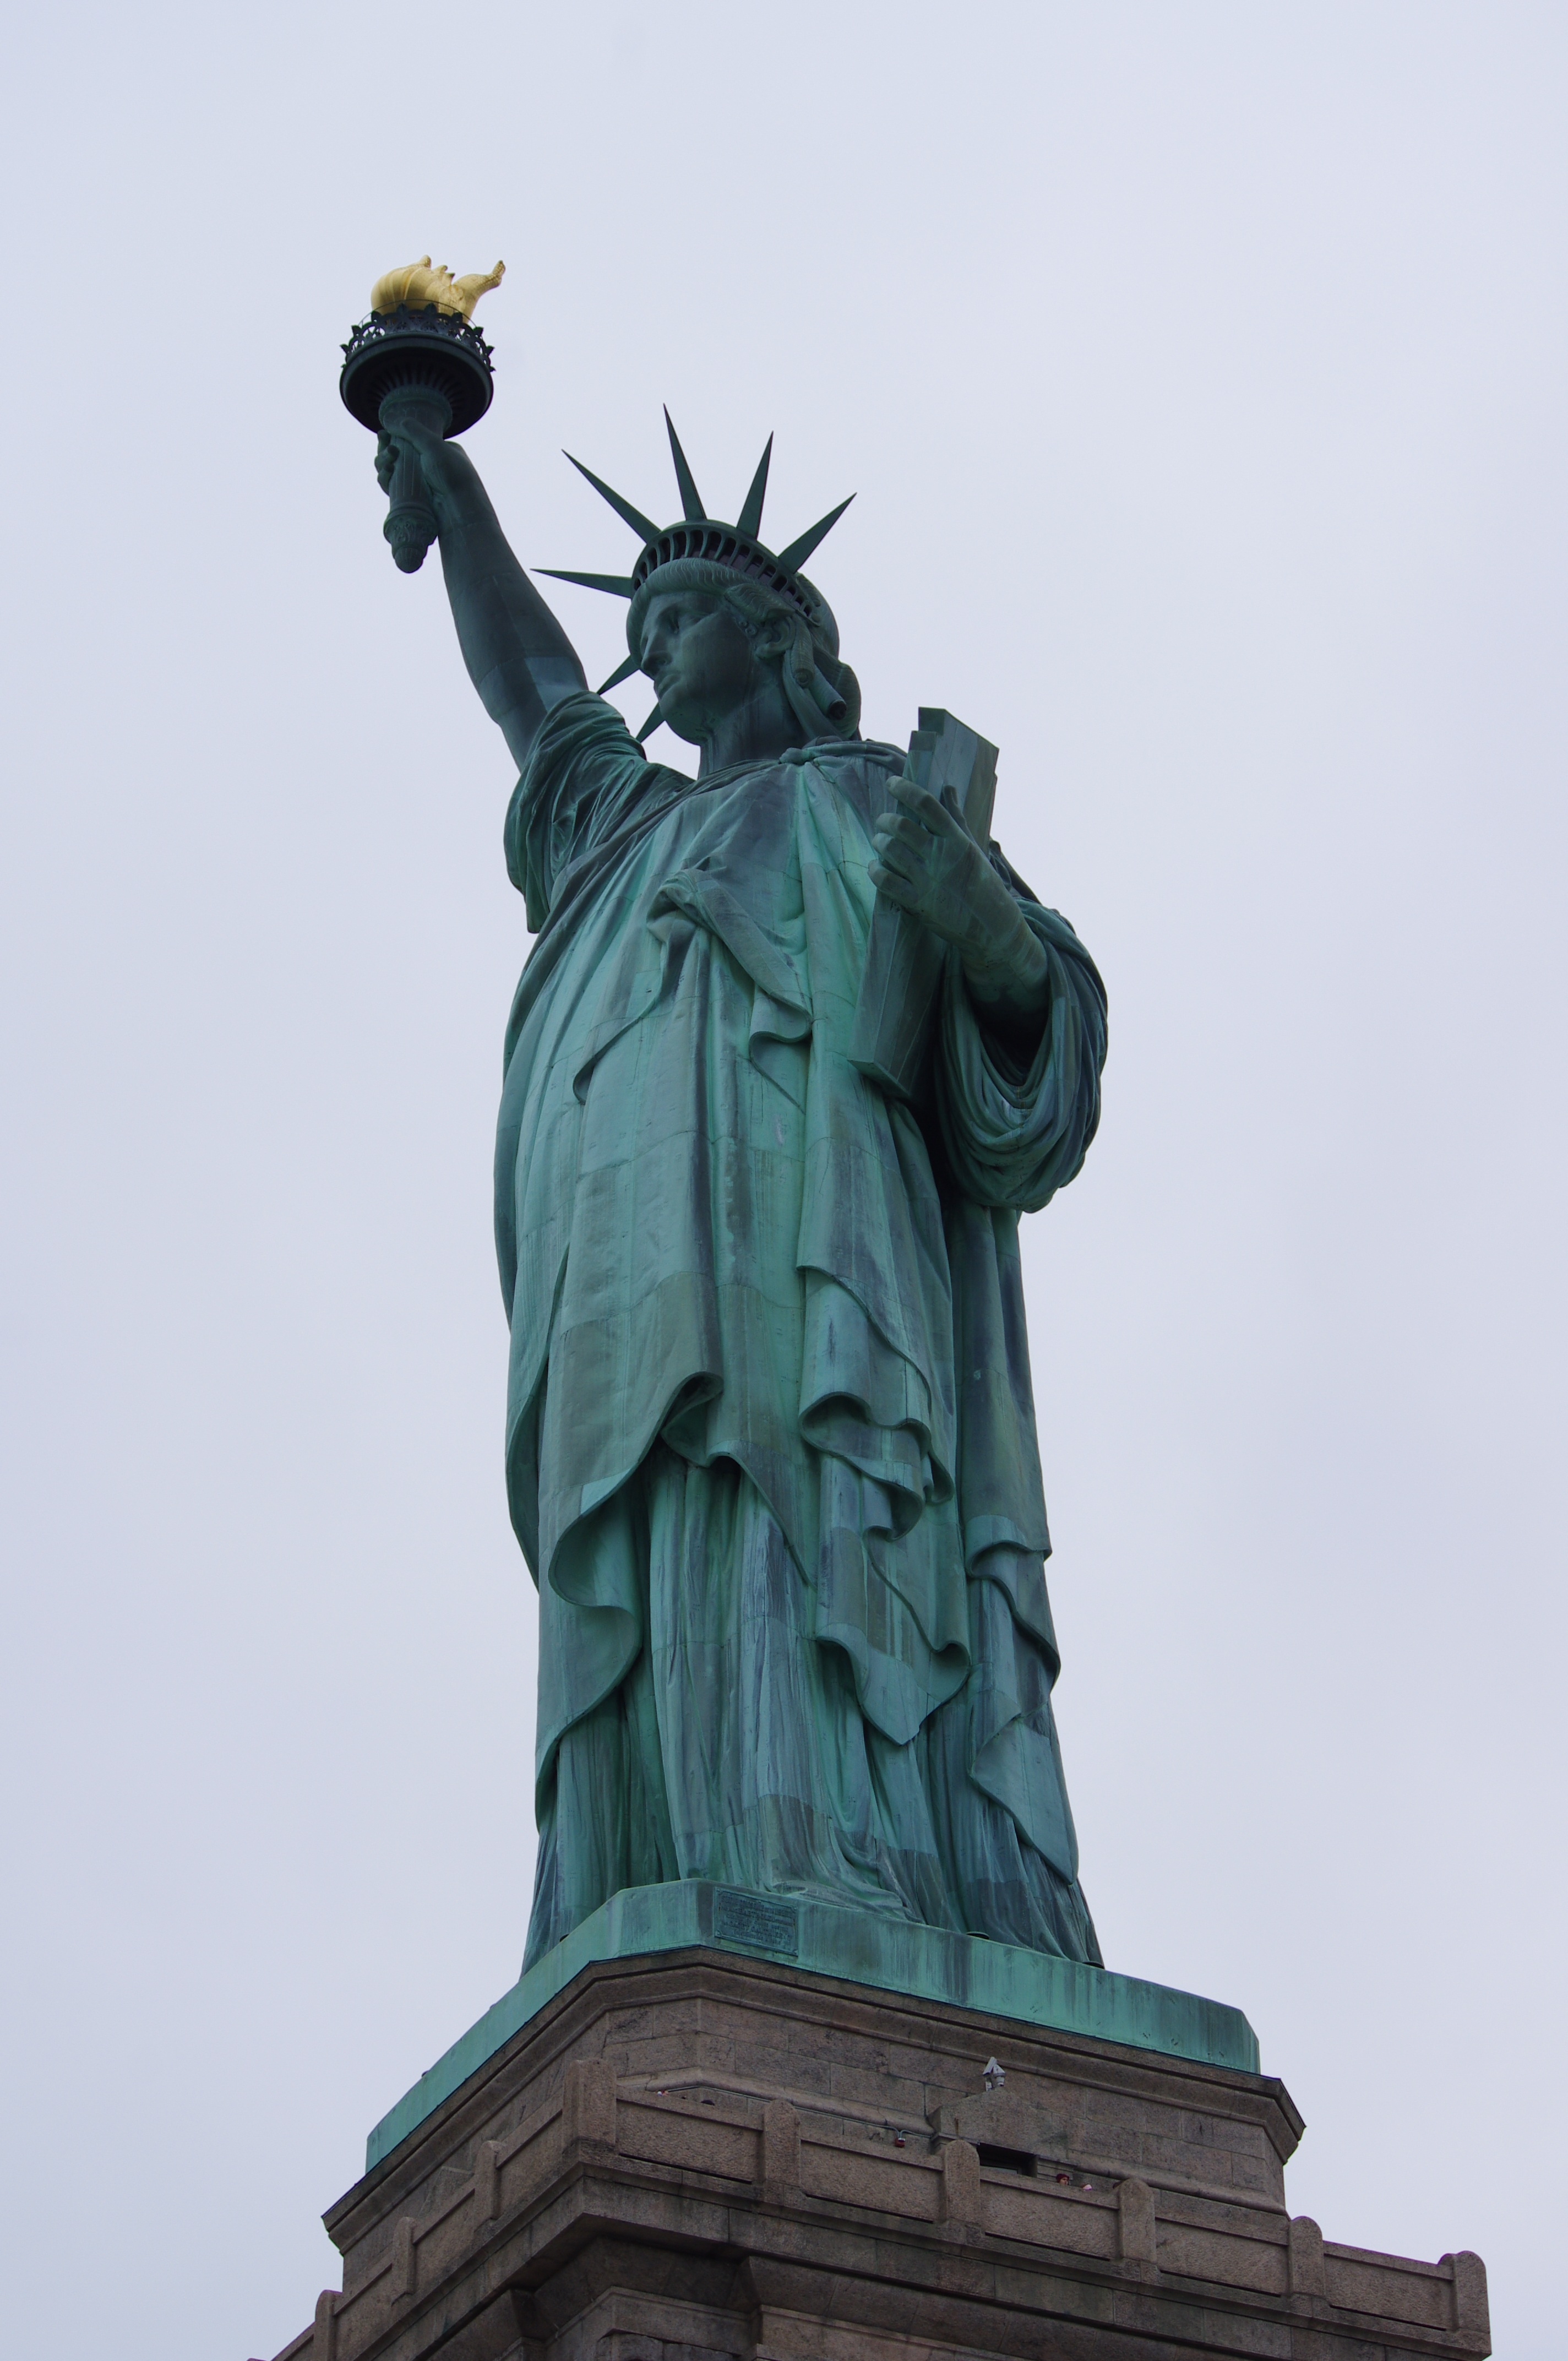
new york, monument, travel, statue, blue, artwork, sculpture, art, temple, liberty